Carmela Corleone

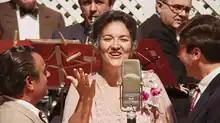
Morgana King as Carmela Corleone

Carmela Corleone (1897–1959) is a fictional character in Mario Puzo's 1969 novel "The Godfather." Carmela is portrayed by Italian-American Morgana King in Francis Ford Coppola's 1972 film adaptation of the novel, and in "The Godfather Part II" (1974). King also played Carmela Corleone in the 1977 television mini-series, "The Godfather Saga".